Thomas J. Dryer

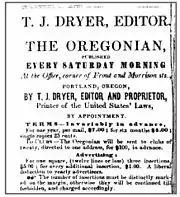
Dryer was the founding editor of the Portland "Oregonian" in Dec. 1850.

He initially launched a publication called the "California Courier," but with limited success. While in San Francisco Dryer was recruited to relocate north to the town of Portland, Oregon by Stephen Coffin and William W. Chapman, founders and leading boosters of the fledgling enclave.